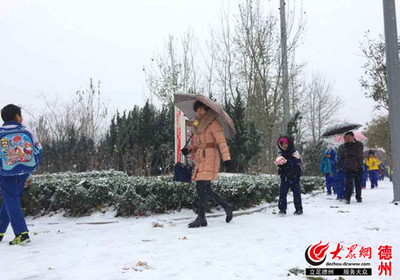
Weather: snow or frosty